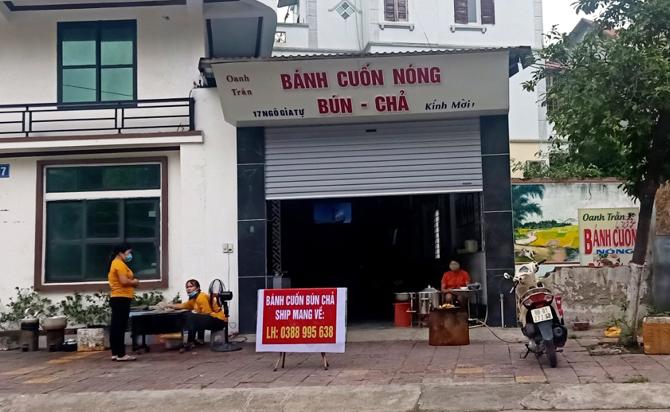
có hai người phụ nữ mặc áo vàng đang ở ngoài vỉa hè